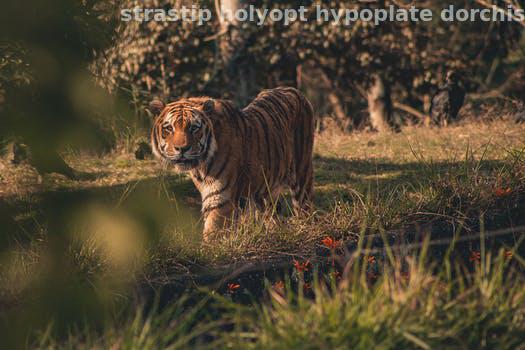
Label: Watermark